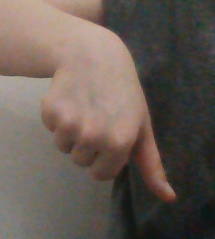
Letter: waw